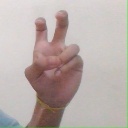
अक्षर: ई